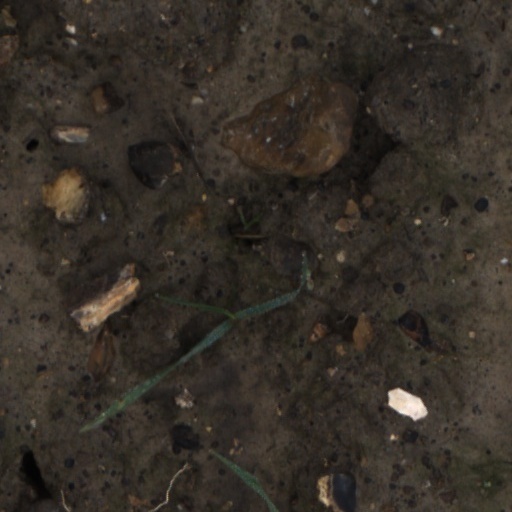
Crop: wheat